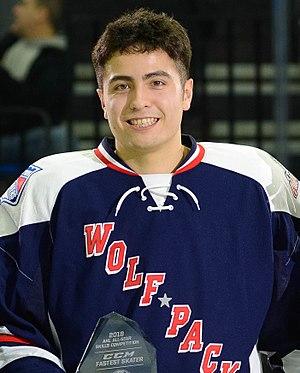
John Gilmour est un joueur professionnel canadien de hockey sur glace. Il évolue au poste de défenseur.